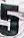
Number: 5